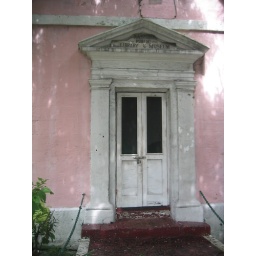
The door of the public library in Nassau.